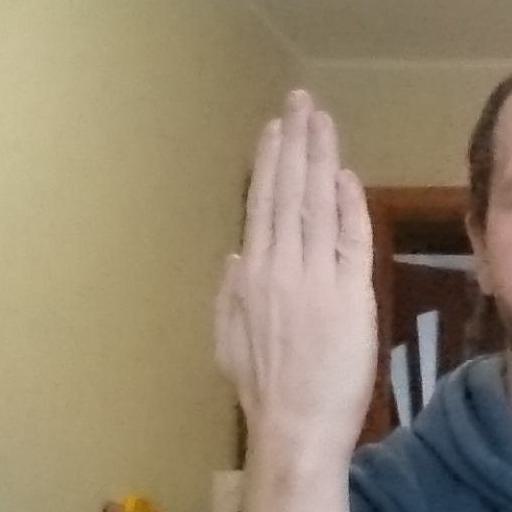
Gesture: stop_inverted